Worsley Navigable Levels

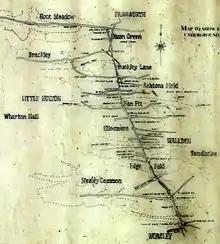
Signboard at Worsley, Salford, UK, showing the extent of the canal tunnels serving the Duke of Bridgewater's coal mines

Coals were moved between levels using vertical shafts until 1797, when an underground canal inclined plane started in 1795 was completed. It was long and raised boats . There were two locks at the upper level from which two railway tracks descended to the lower main level. Boats entered the upper locks and were seated on wagons. The water was drained from the locks and the boats would descend the incline counterbalanced by a second empty boat ascending the parallel railway line. This incline worked until 1822 and the levels were used for coal transport until 1887, by which time the total length of navigable levels was . The navigable levels continued to be used for drainage with regular inspections by boat until final closure in 1968.